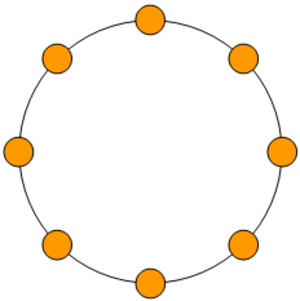
Un ordinateur multiprocesseur est doté de plusieurs processeurs, et est donc une forme d'architecture parallèle.
Les graphes cycles, ou n-cycles, forment une famille de graphes. Le graphe cycle est constitué d'un unique cycle élémentaire de longueur n. C'est un graphe connexe non-orienté d'ordre n à n arêtes. Il est 2-régulier, c'est-à-dire que chacun de ses sommets est de degré 2.